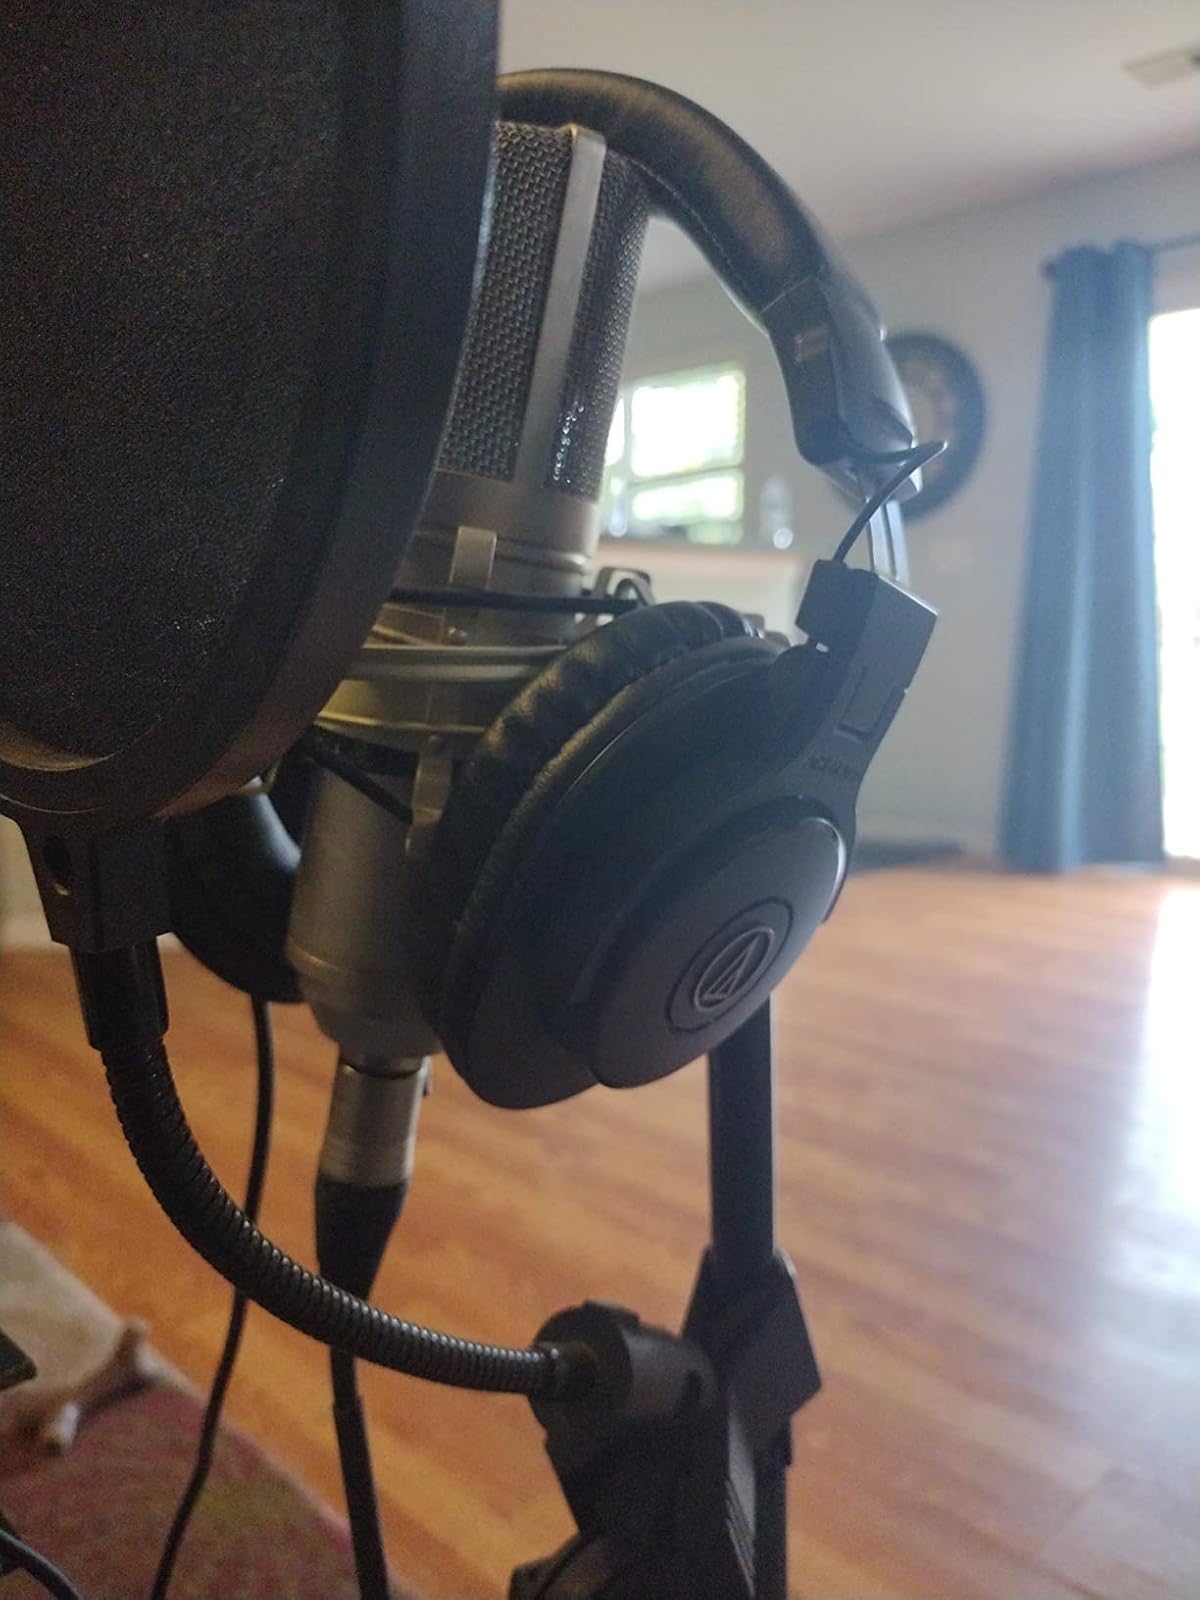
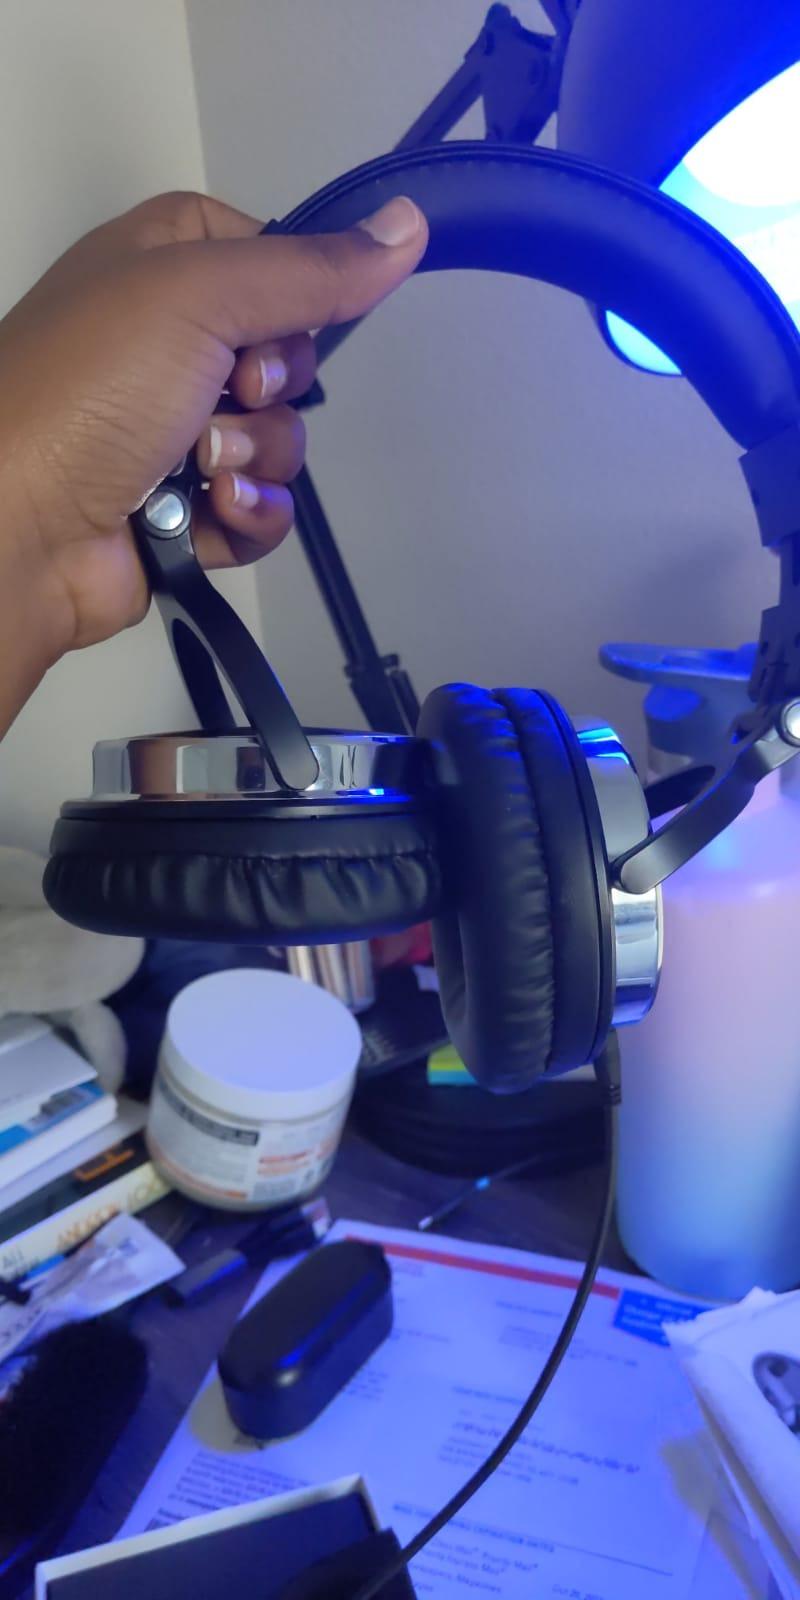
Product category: headphones
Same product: no